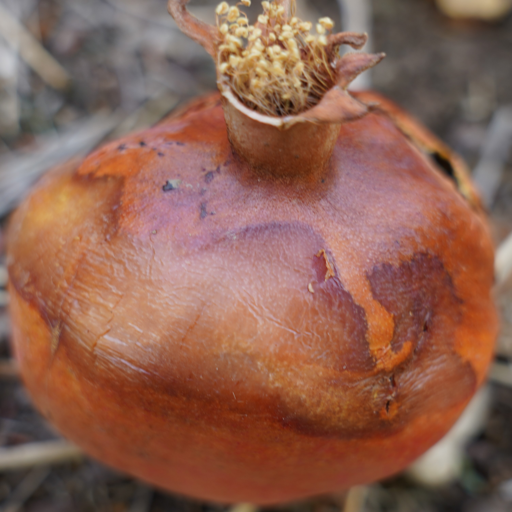
Label: Colletotrichum spp